Pierre-Barthélemy Gheusi

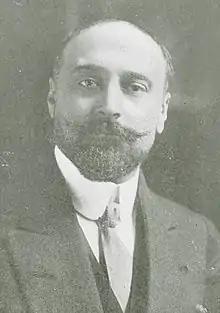
Pierre-Barthélemy Gheusi

Pierre-Barthélemy Gheusi, also known by the pseudonym Norbert Lorédan, (21 November 1865 – 30 January 1943) was a French theatre director, librettist, journalist and writer. He was born in Toulouse and died in Paris.